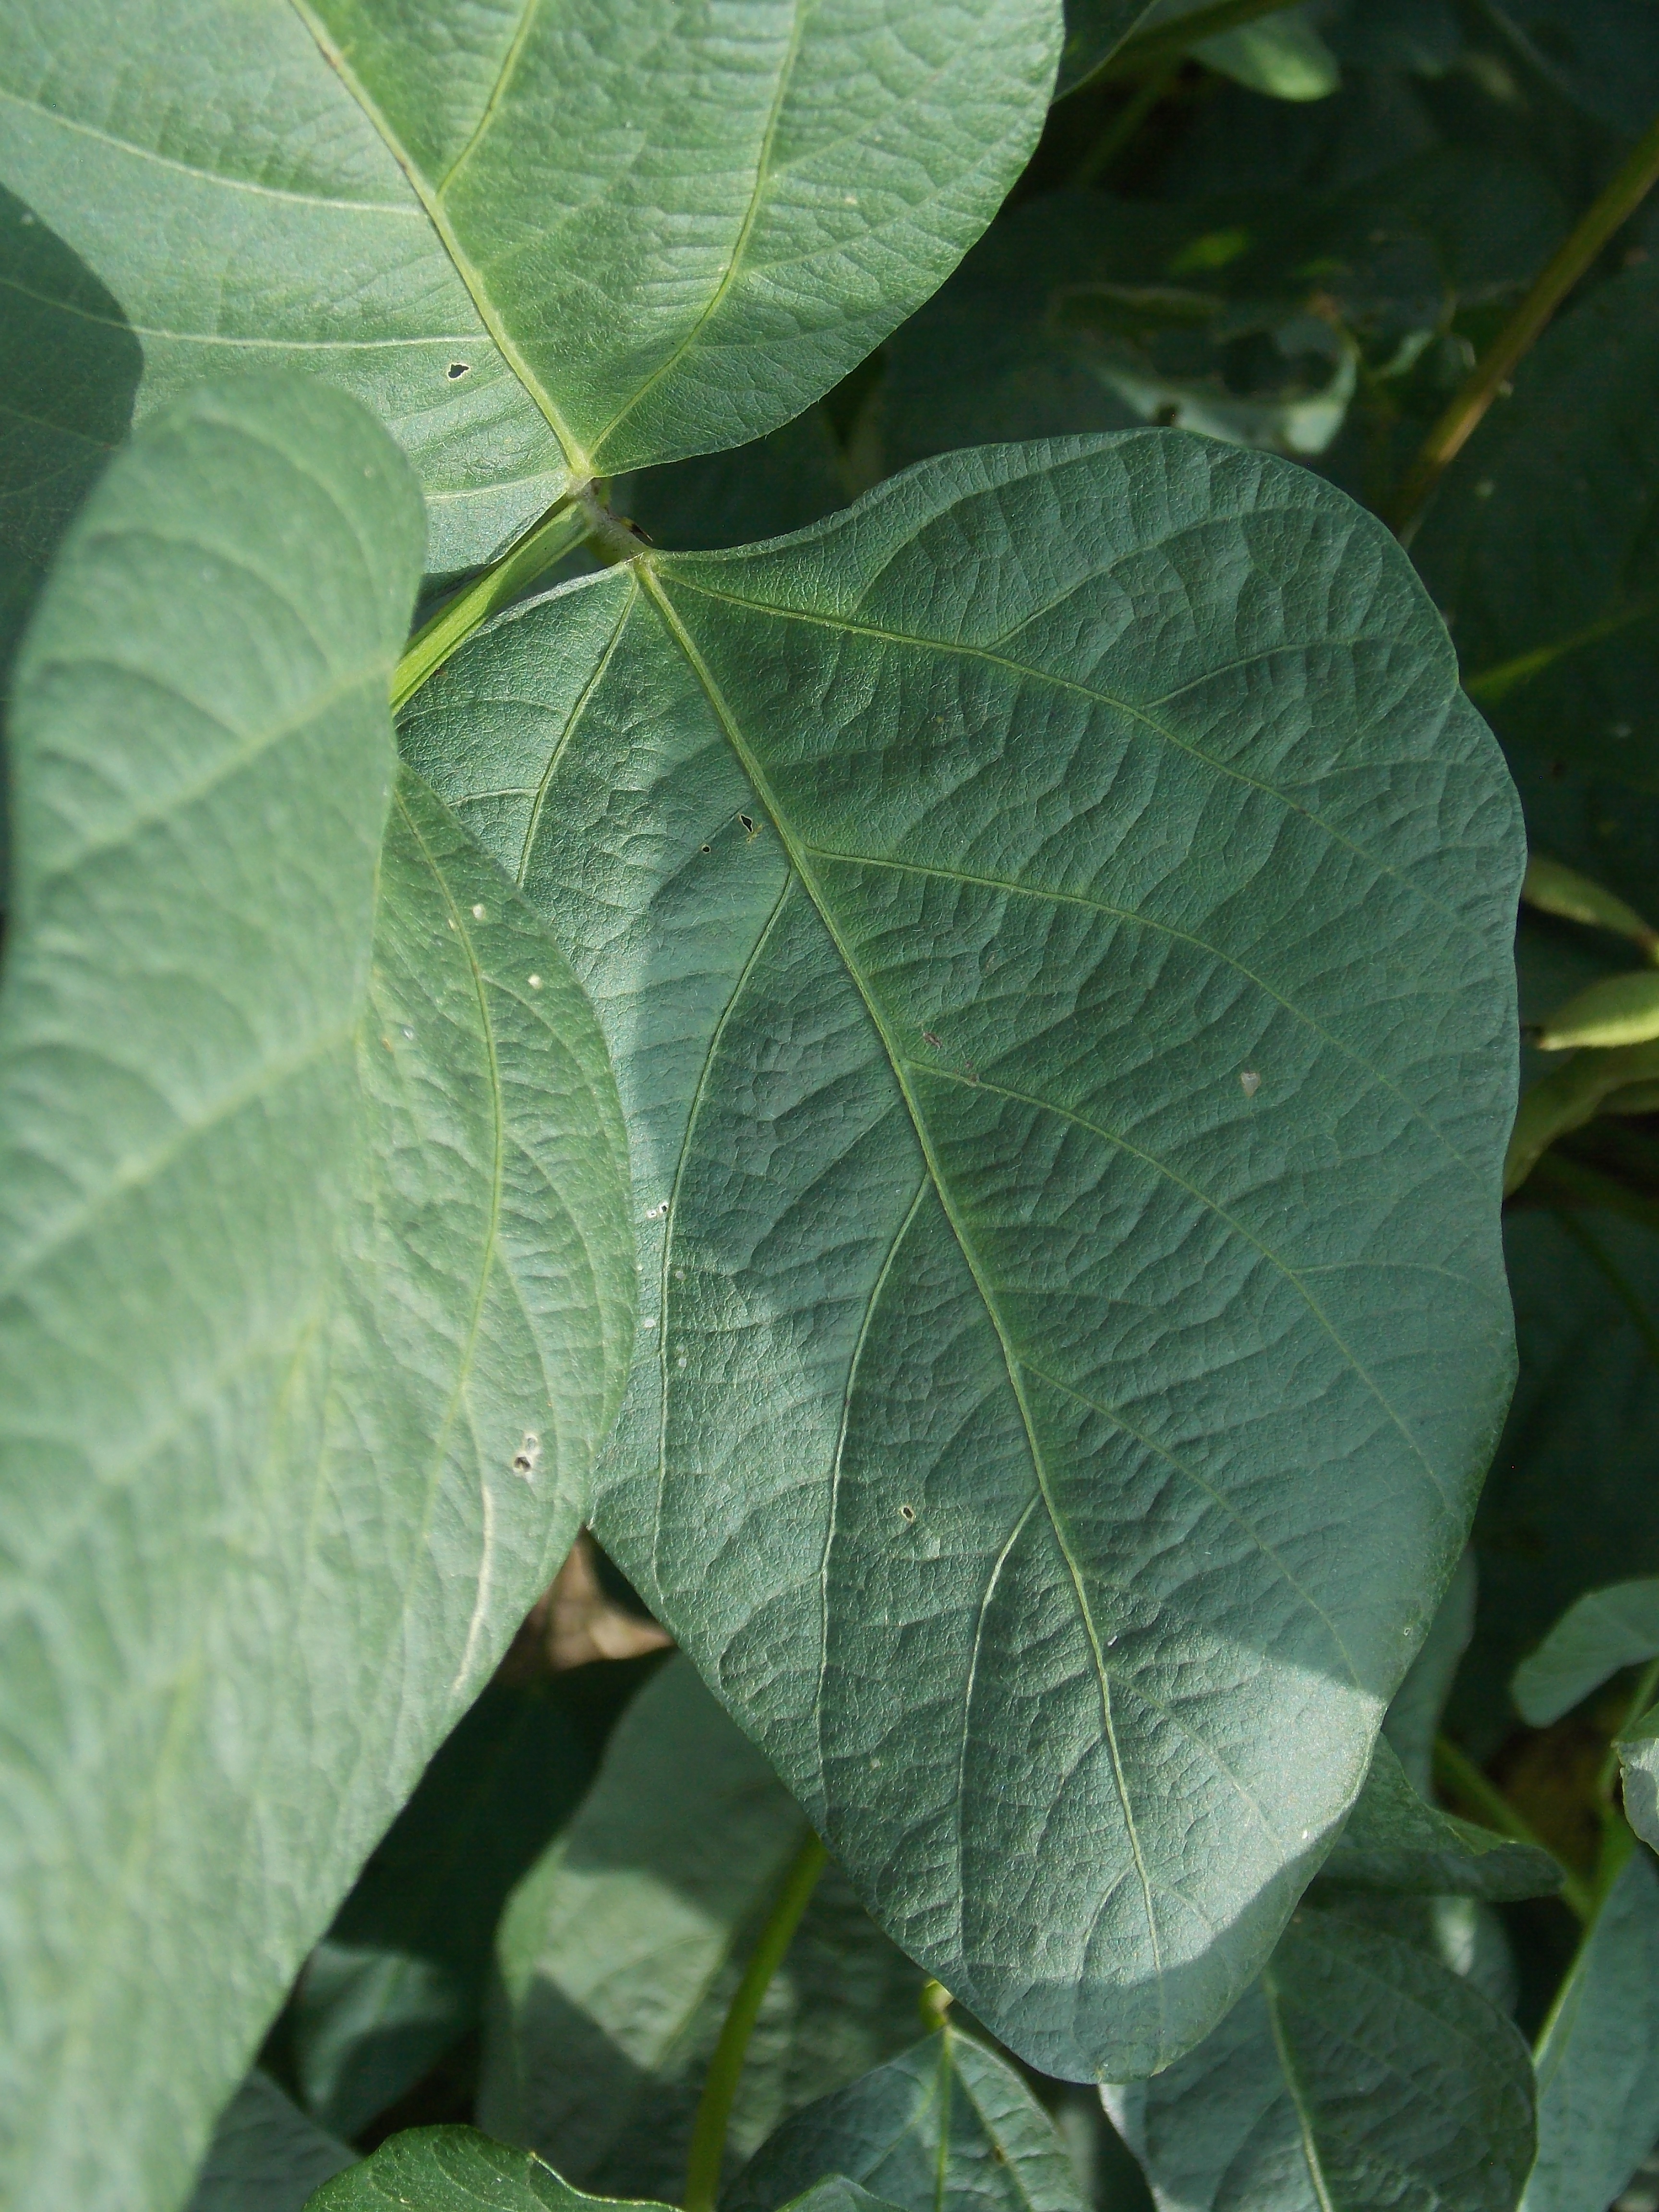
Label: Disease